Zubo

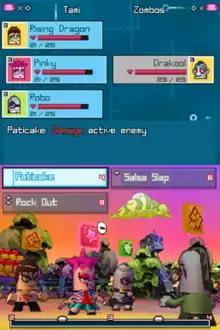
The player in the midst of battle.

All actions, including movement, selection, and battles, are performed with the stylus and touch screen. In "Zubo", players can befriend up to 55 different types of Zubos they meet while travelling in Zubalon, feed and nurture them, help them gain skills and strength, and assist them in chasing off Zombos. Each Zubo is one of 3 types which allows a fully flexible team that you can use to your own advantage in strategic battles with rhythm action mechanics, where the player attacks by tapping or sliding the stylus on the Nintendo DS's touchscreen; different Zubo types are stronger or weaker at attacking others. The game is divided into several themed worlds, each with a team of Zubos which the player can add to their team.